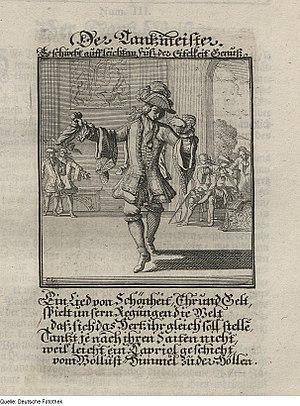
Le maître à danser est un professionnel qui, jusqu'au XIXᵉ siècle, enseigne la danse, sa technique et son répertoire, et dispense des cours de maintien et de « bonnes manières », ainsi que ce qu'on nommera « callisthénie » au XIXᵉ siècle.